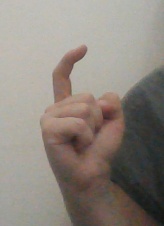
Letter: ra